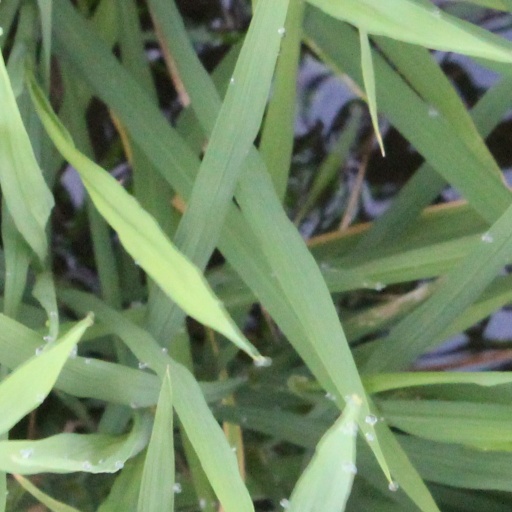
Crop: rice